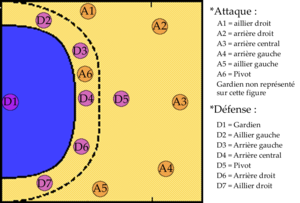
Le handball [ʔɑ̃dbal] est un sport collectif joué à la main où deux équipes de sept joueurs s'affrontent avec un ballon en respectant plusieurs règles sur un terrain rectangulaire de dimensions 40 m par 20 m, séparé en deux camps.